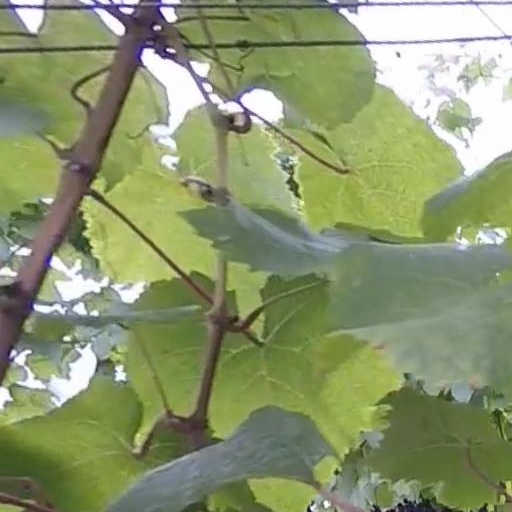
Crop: grape